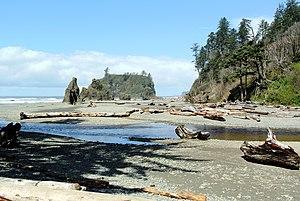
Ruby Beach est une plage du comté de Jefferson, dans l'État de Washington, aux États-Unis. Formée par l'océan Pacifique le long de la côte occidentale de la péninsule Olympique, elle est située dans le parc national Olympique, dont elle est l'une des principales attractions touristiques.
Le parc national Olympique est un parc national américain situé à proximité de la ville de Seattle, dans l'État de Washington, dans le Nord-Ouest des États-Unis.
Le comté de Jefferson est un comté de l'État américain du Washington. Il est situé dans le nord-ouest de l'État, dans la péninsule Olympique. Son siège est Port Townsend. Selon le recensement de 2010, sa population est de 29 872 habitants.